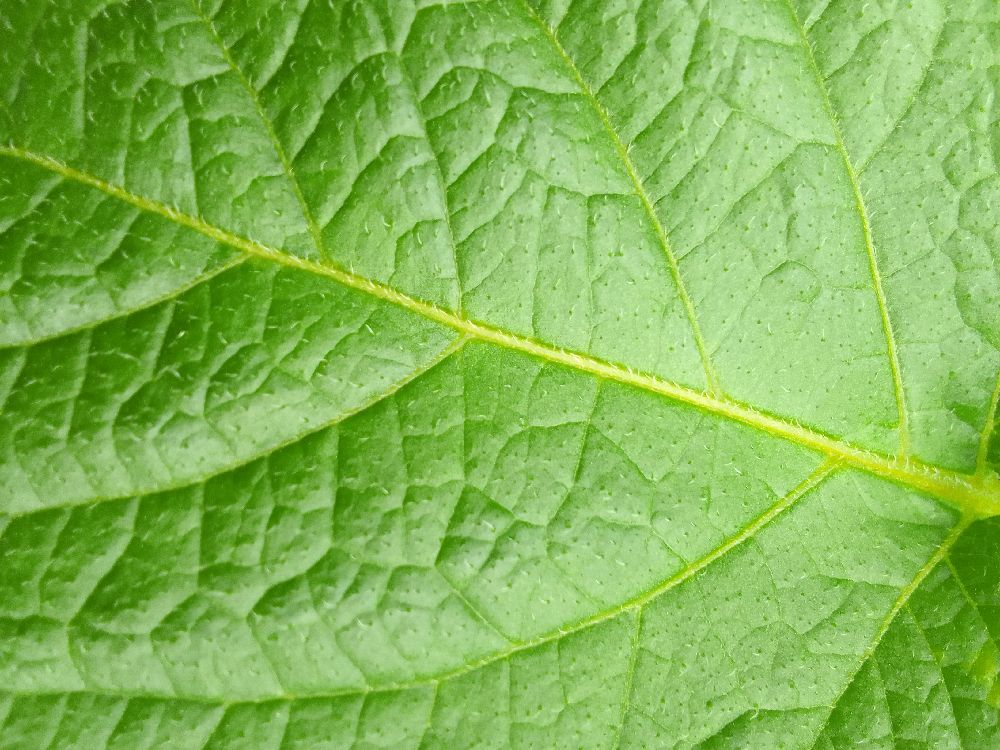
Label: Healthy